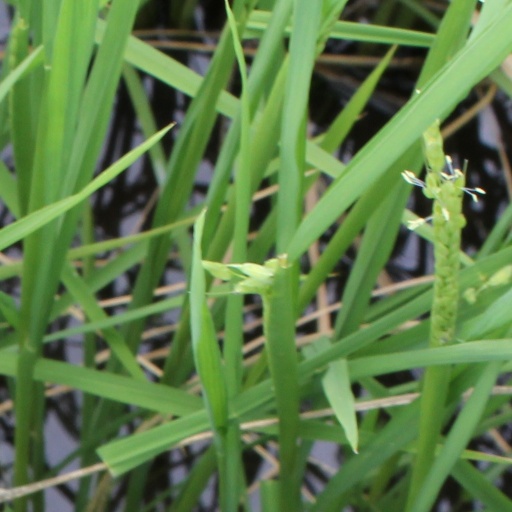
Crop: rice